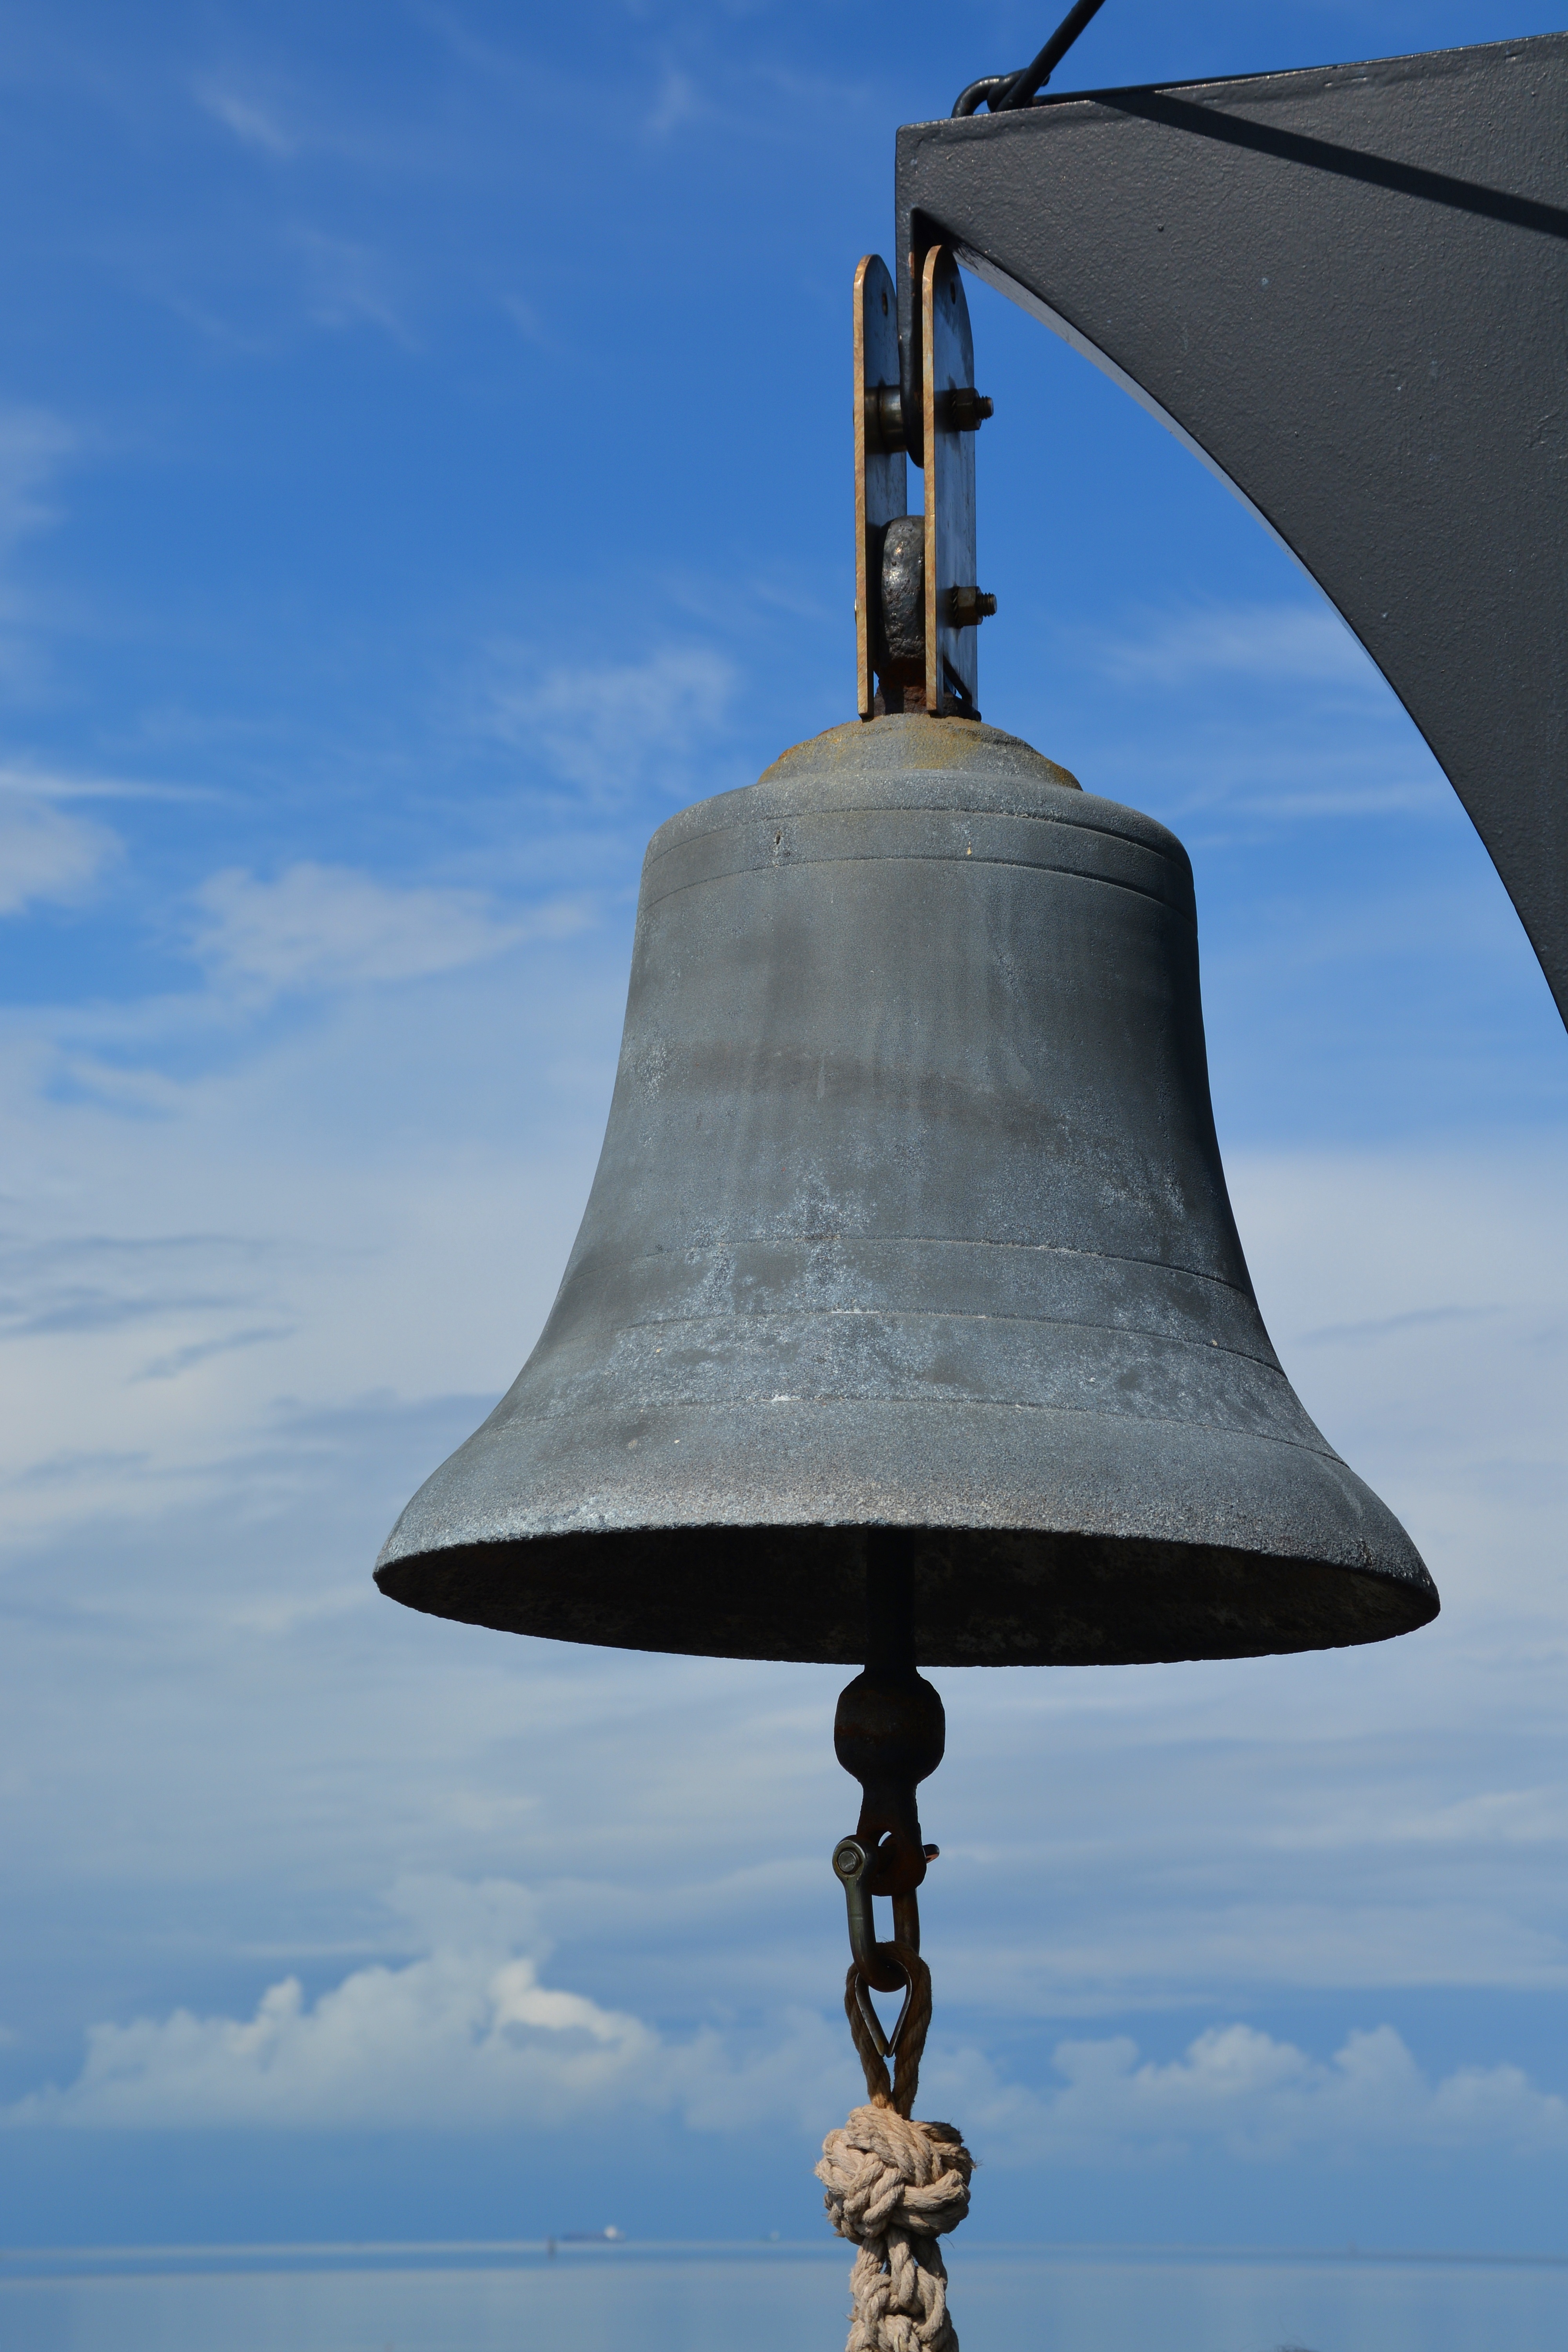
people, sky, bell, reflection, metal, blue, lighting, musical instrument, church bell